Stéphane Dion

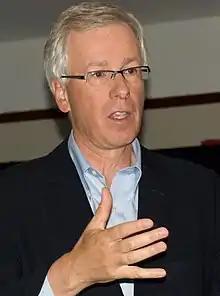
Dion at a public town hall meeting in Oakville, Ontario

As rumours circulated of a possible election in early 2007, Dion bolstered the image of a Liberal Party renewed and healed of its internal divisions by appointing many of his former leadership rivals to key campaign positions. Ignatieff was named deputy leader, Rae and Scott Brison became platform development co-chairs, Kennedy was named special adviser for election readiness and renewal, Martha Hall Findlay was charged with platform outreach, and Ken Dryden, who received special acknowledgement from Dion for being "the heart of our party", was tasked "to be everywhere".